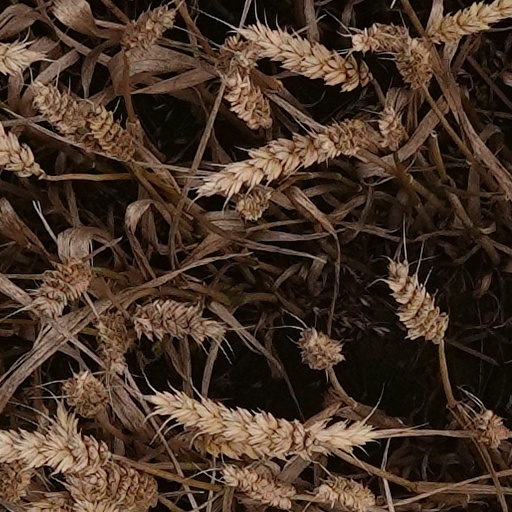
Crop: wheat